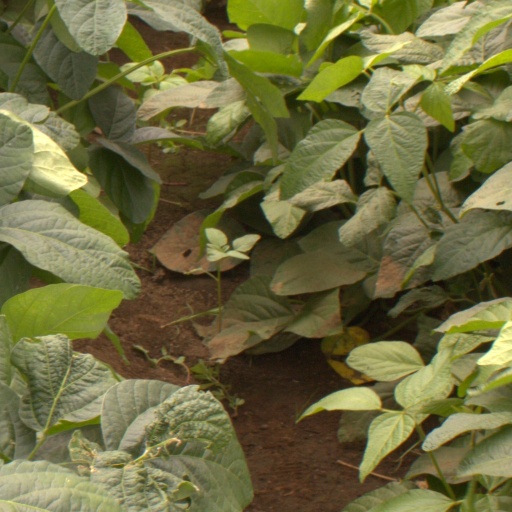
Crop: soybean